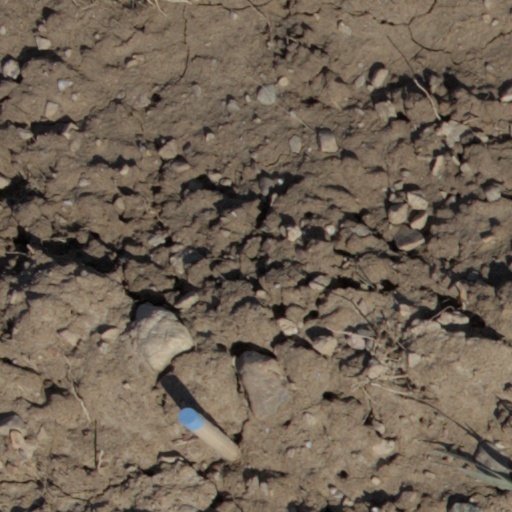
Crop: wheat